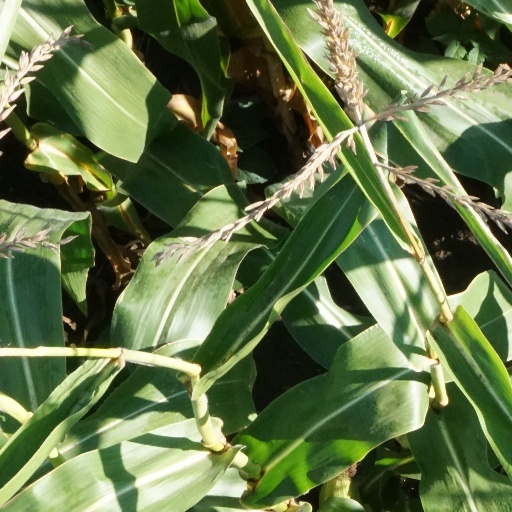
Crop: maize; corn